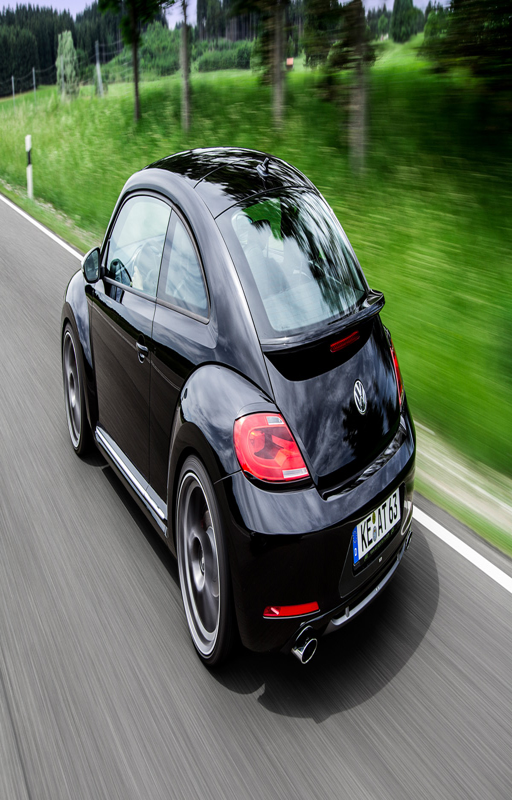
automotive industry business now offers a new tuning package for automobile model